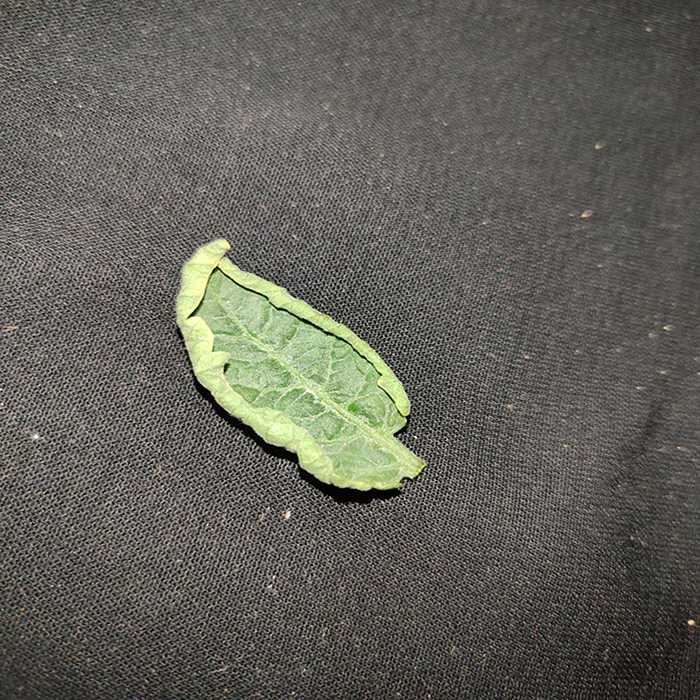
Plant: Tomato
Label: Tomato leaf curl virus